Mexican cuisine

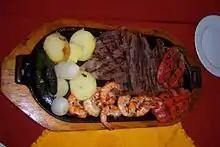
Grilled "arrachera", shrimp, sausage, onions, potatoes and "chiles toreados" served on an iron skillet

The foods eaten in what is now the north of Mexico have differed from those in the south since the pre-Hispanic era. Here, the indigenous people were hunter-gatherers with limited agriculture and settlements because of the arid land.